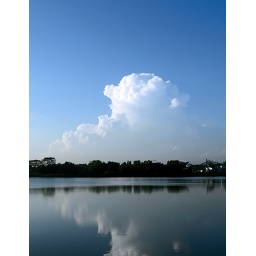
Cirrus clouds over the Lower Seletar Reservoir - I used a blue filter in Photoshop to accentuate the blue tones here.